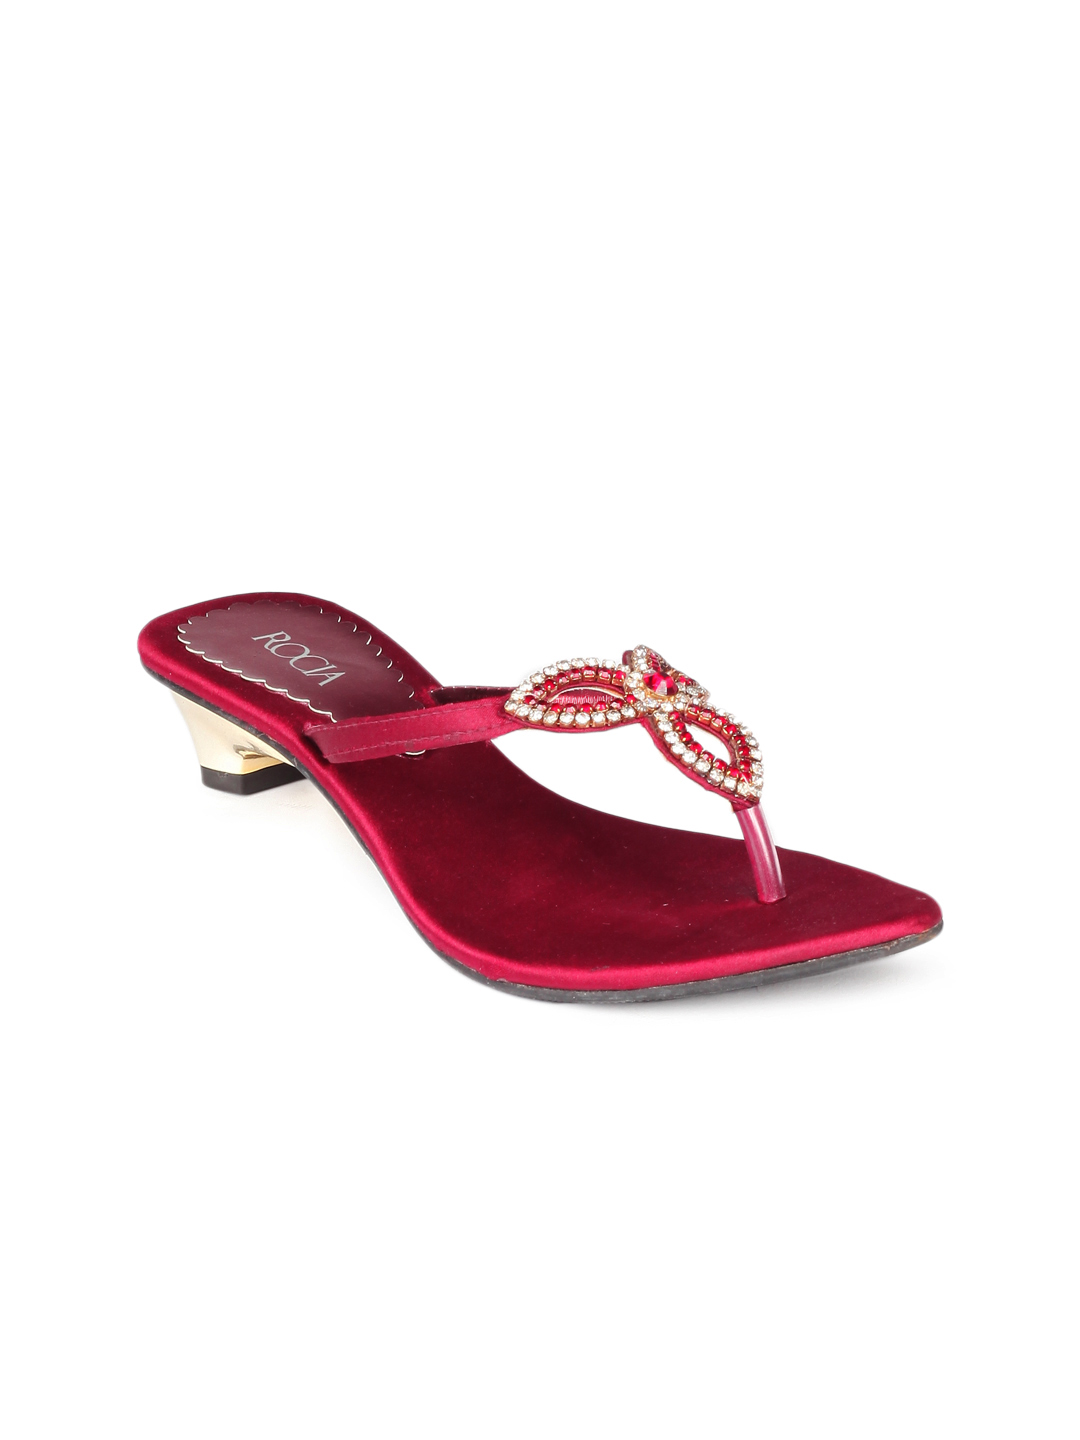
Rocia Women Maroon Sandals
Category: Footwear / Shoes / Flats
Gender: Women
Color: Maroon
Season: Spring 2013
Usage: Casual